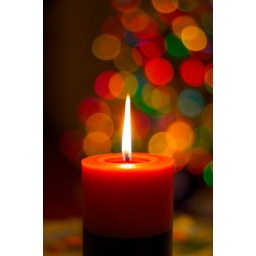
Just a shot of a candle at dinner with a Christmas tree in the background.